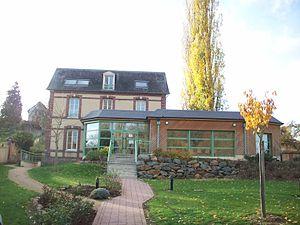
Mairie de Lisors.
Lisors est une commune française située dans le département de l'Eure, en région Normandie.